George Barbier (actor)

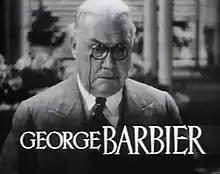
Barbier in the trailer for "It's Love I'm After" (1937)

George W. Barbier (November 19, 1864 – July 19, 1945) was an American stage and film actor who appeared in 88 films.